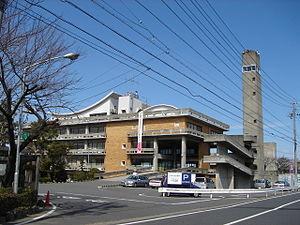
Hashima est une ville située dans la préfecture de Gifu, au Japon.